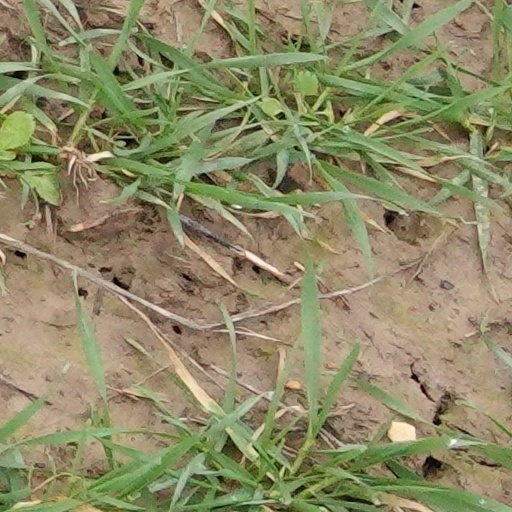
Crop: wheat